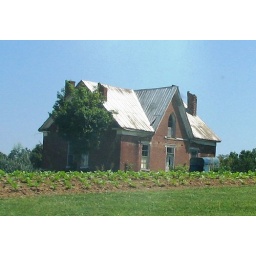
Looks like this house in brown county has been vacant for some time.